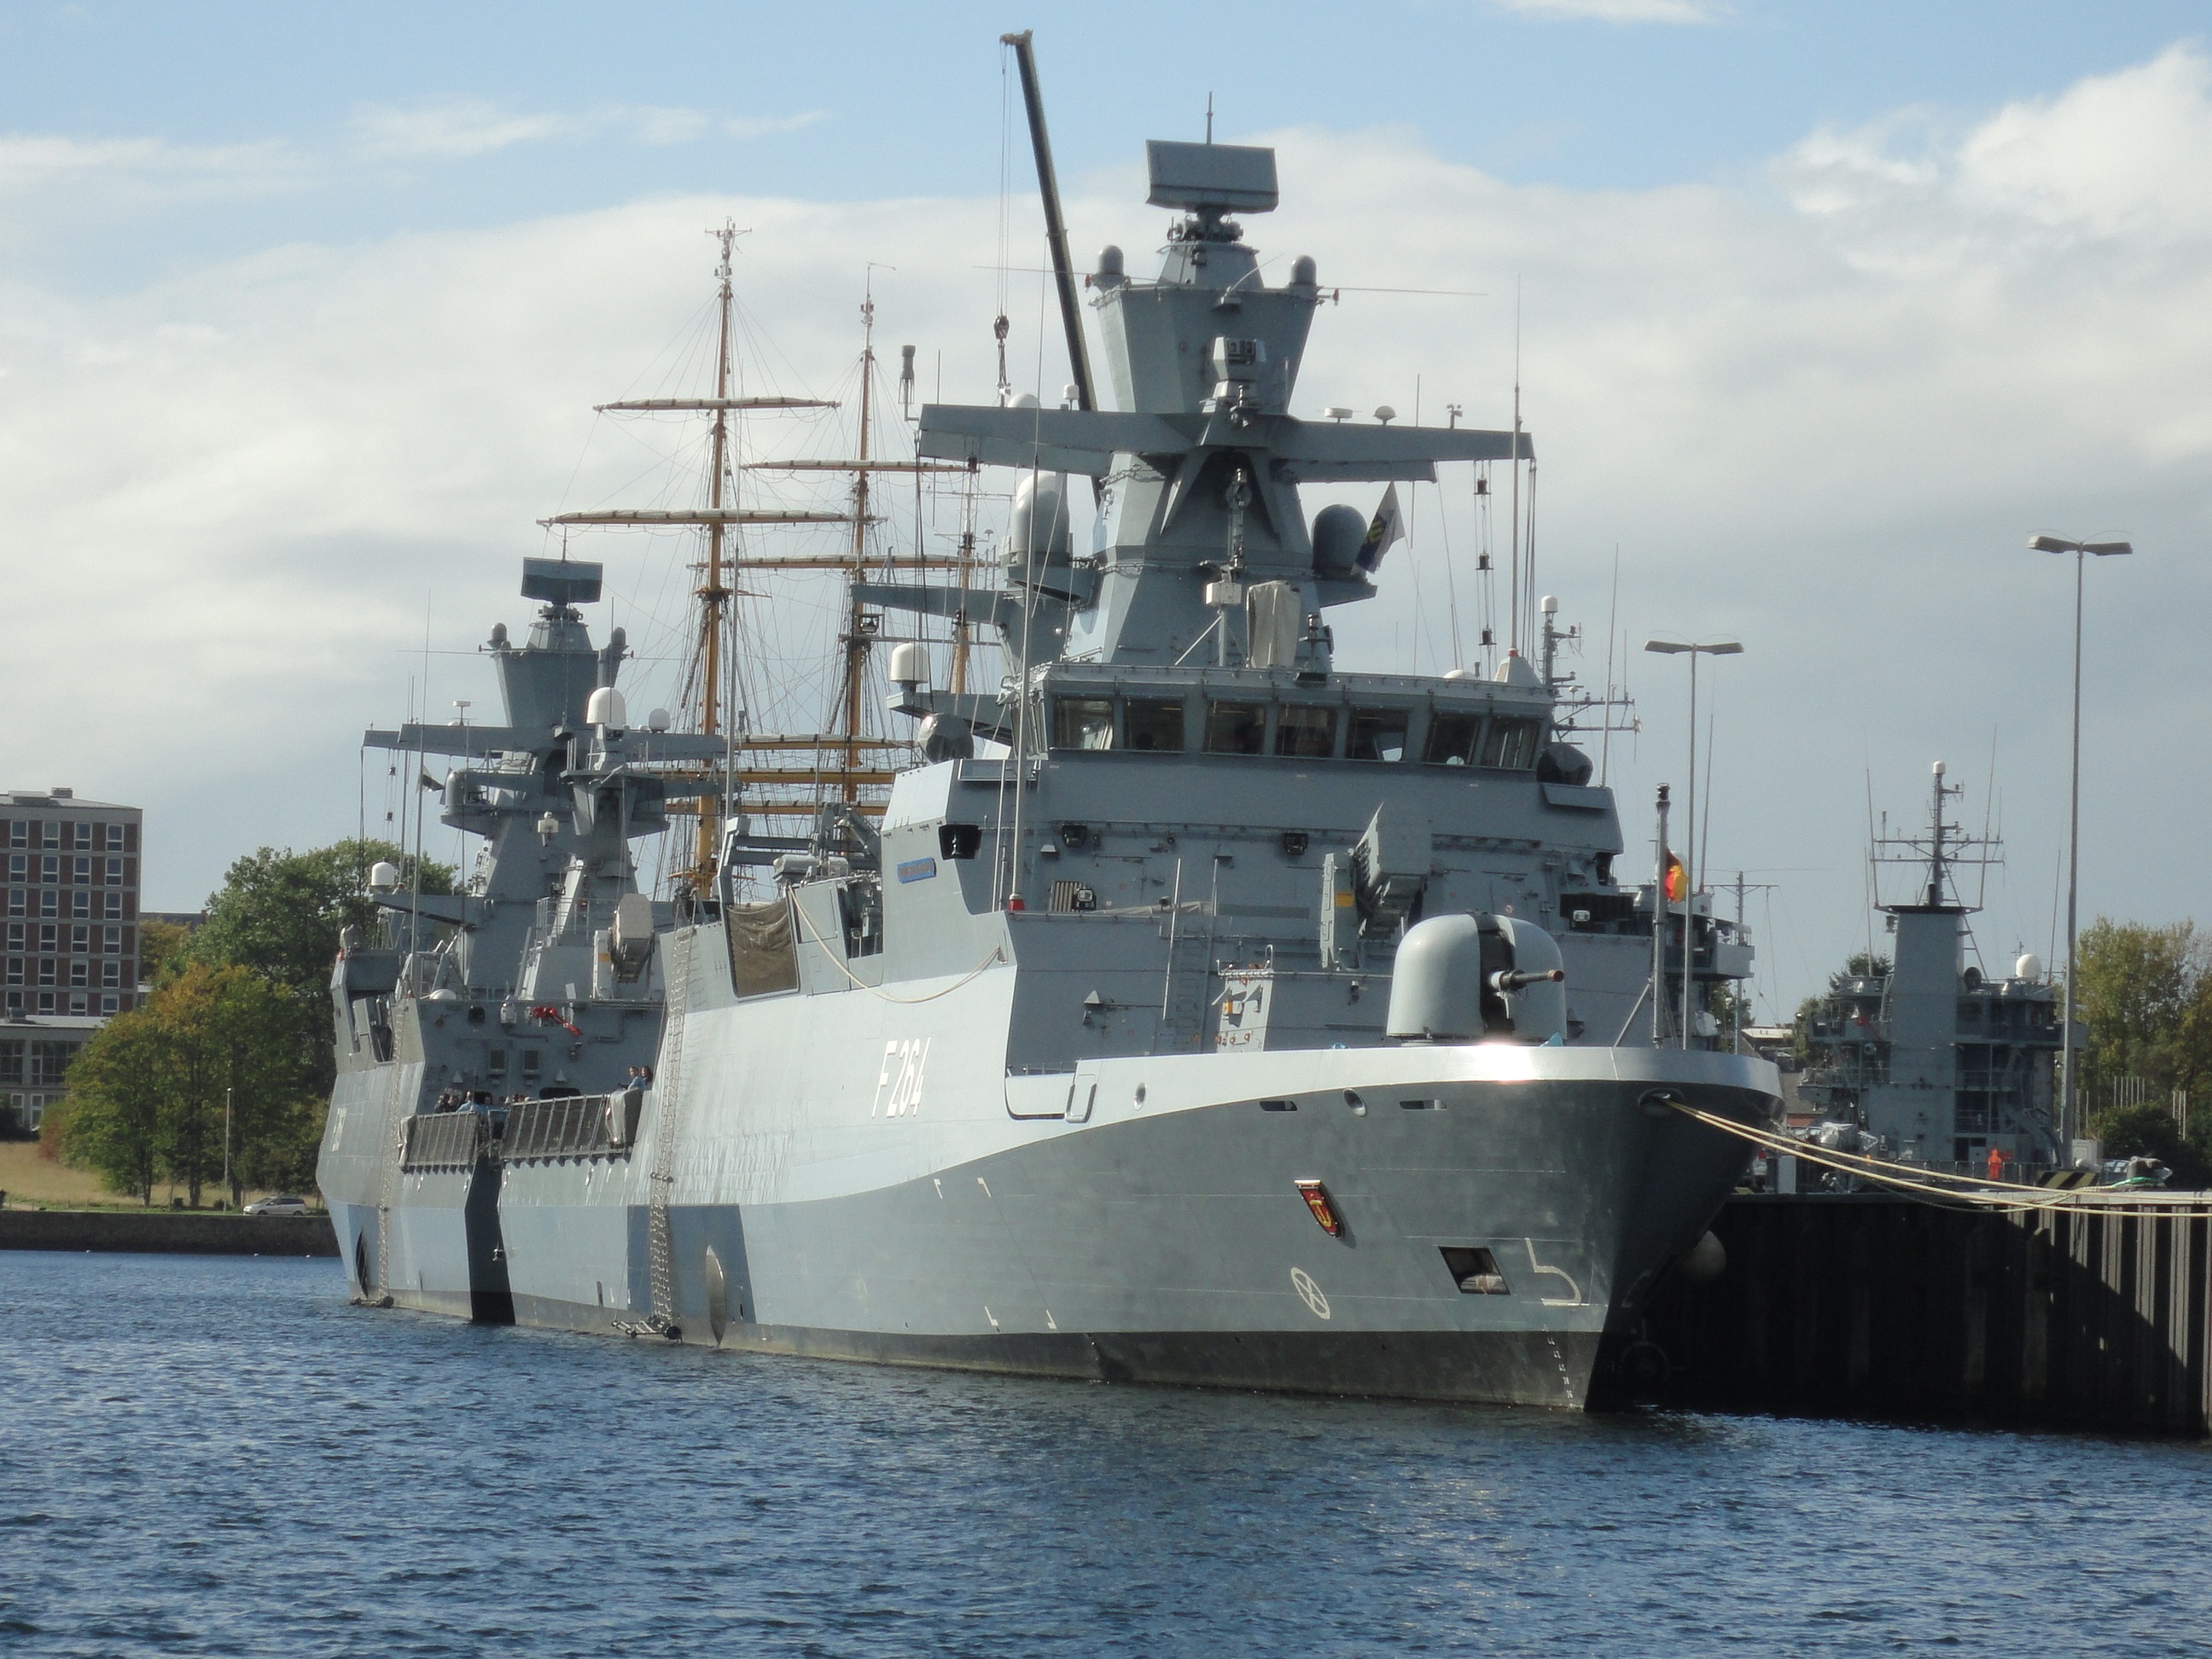
sea, water, ship, vehicle, port, navy, tugboat, watercraft, warship, frigate, baltic sea, destroyer, kiel, minesweeper, patrol boat, research vessel, naval ship, guided missile destroyer, amphibious assault ship, missile boat, amphibious transport dock, fast attack craft, dock landing ship, united states coast guard cutter